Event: Nepal Earthquake
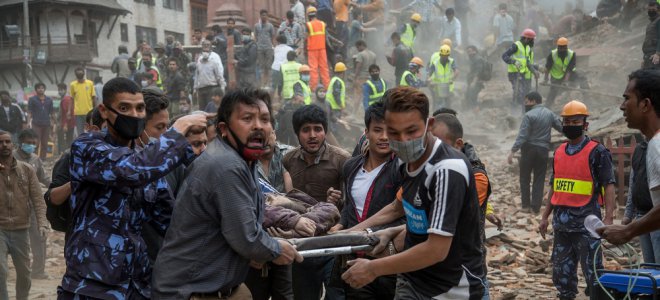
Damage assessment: damage